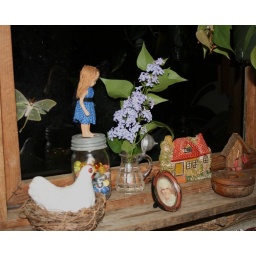
Luna moth in my kitchen window